Toronto subway rolling stock

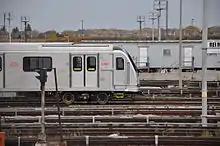
The front of the Toronto Rocket, Toronto's newest subway train, viewed from the side

The first of the new TR trains was scheduled to be delivered in late 2009, but in early 2010, TTC officials stated that the new trains would not enter service until late 2010. The first train arrived on TTC property in October 2010, and entered revenue service on July 21, 2011.